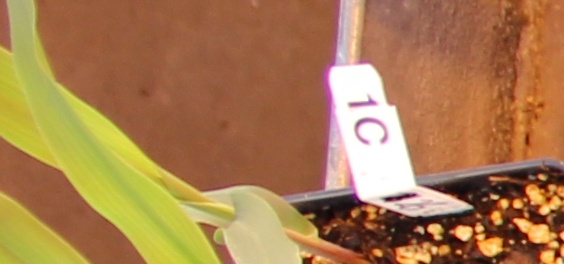
Label: Corn